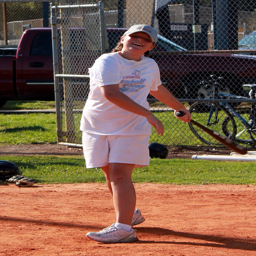
There is a young girl with a bat playing baseball.
A young girl is batting on a field.
a person standing at a tennis court holding a tennis racket
A child in a white shirt and white shorts with a baseball bat.
A girl smiles as she swings a baseball bat.